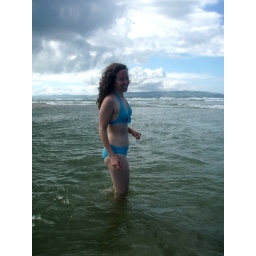
This crazy girl went into the water just about every day we were in Castlerock.